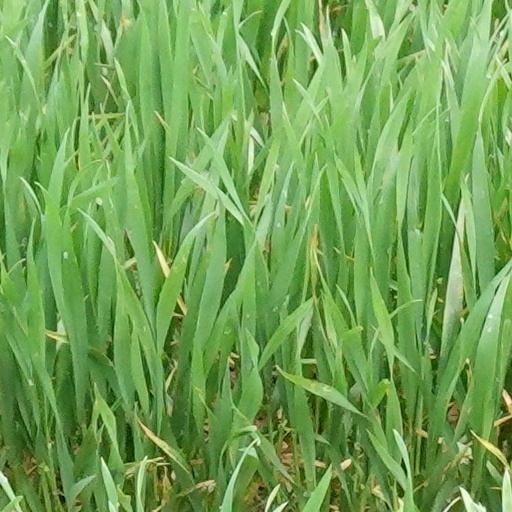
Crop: wheat